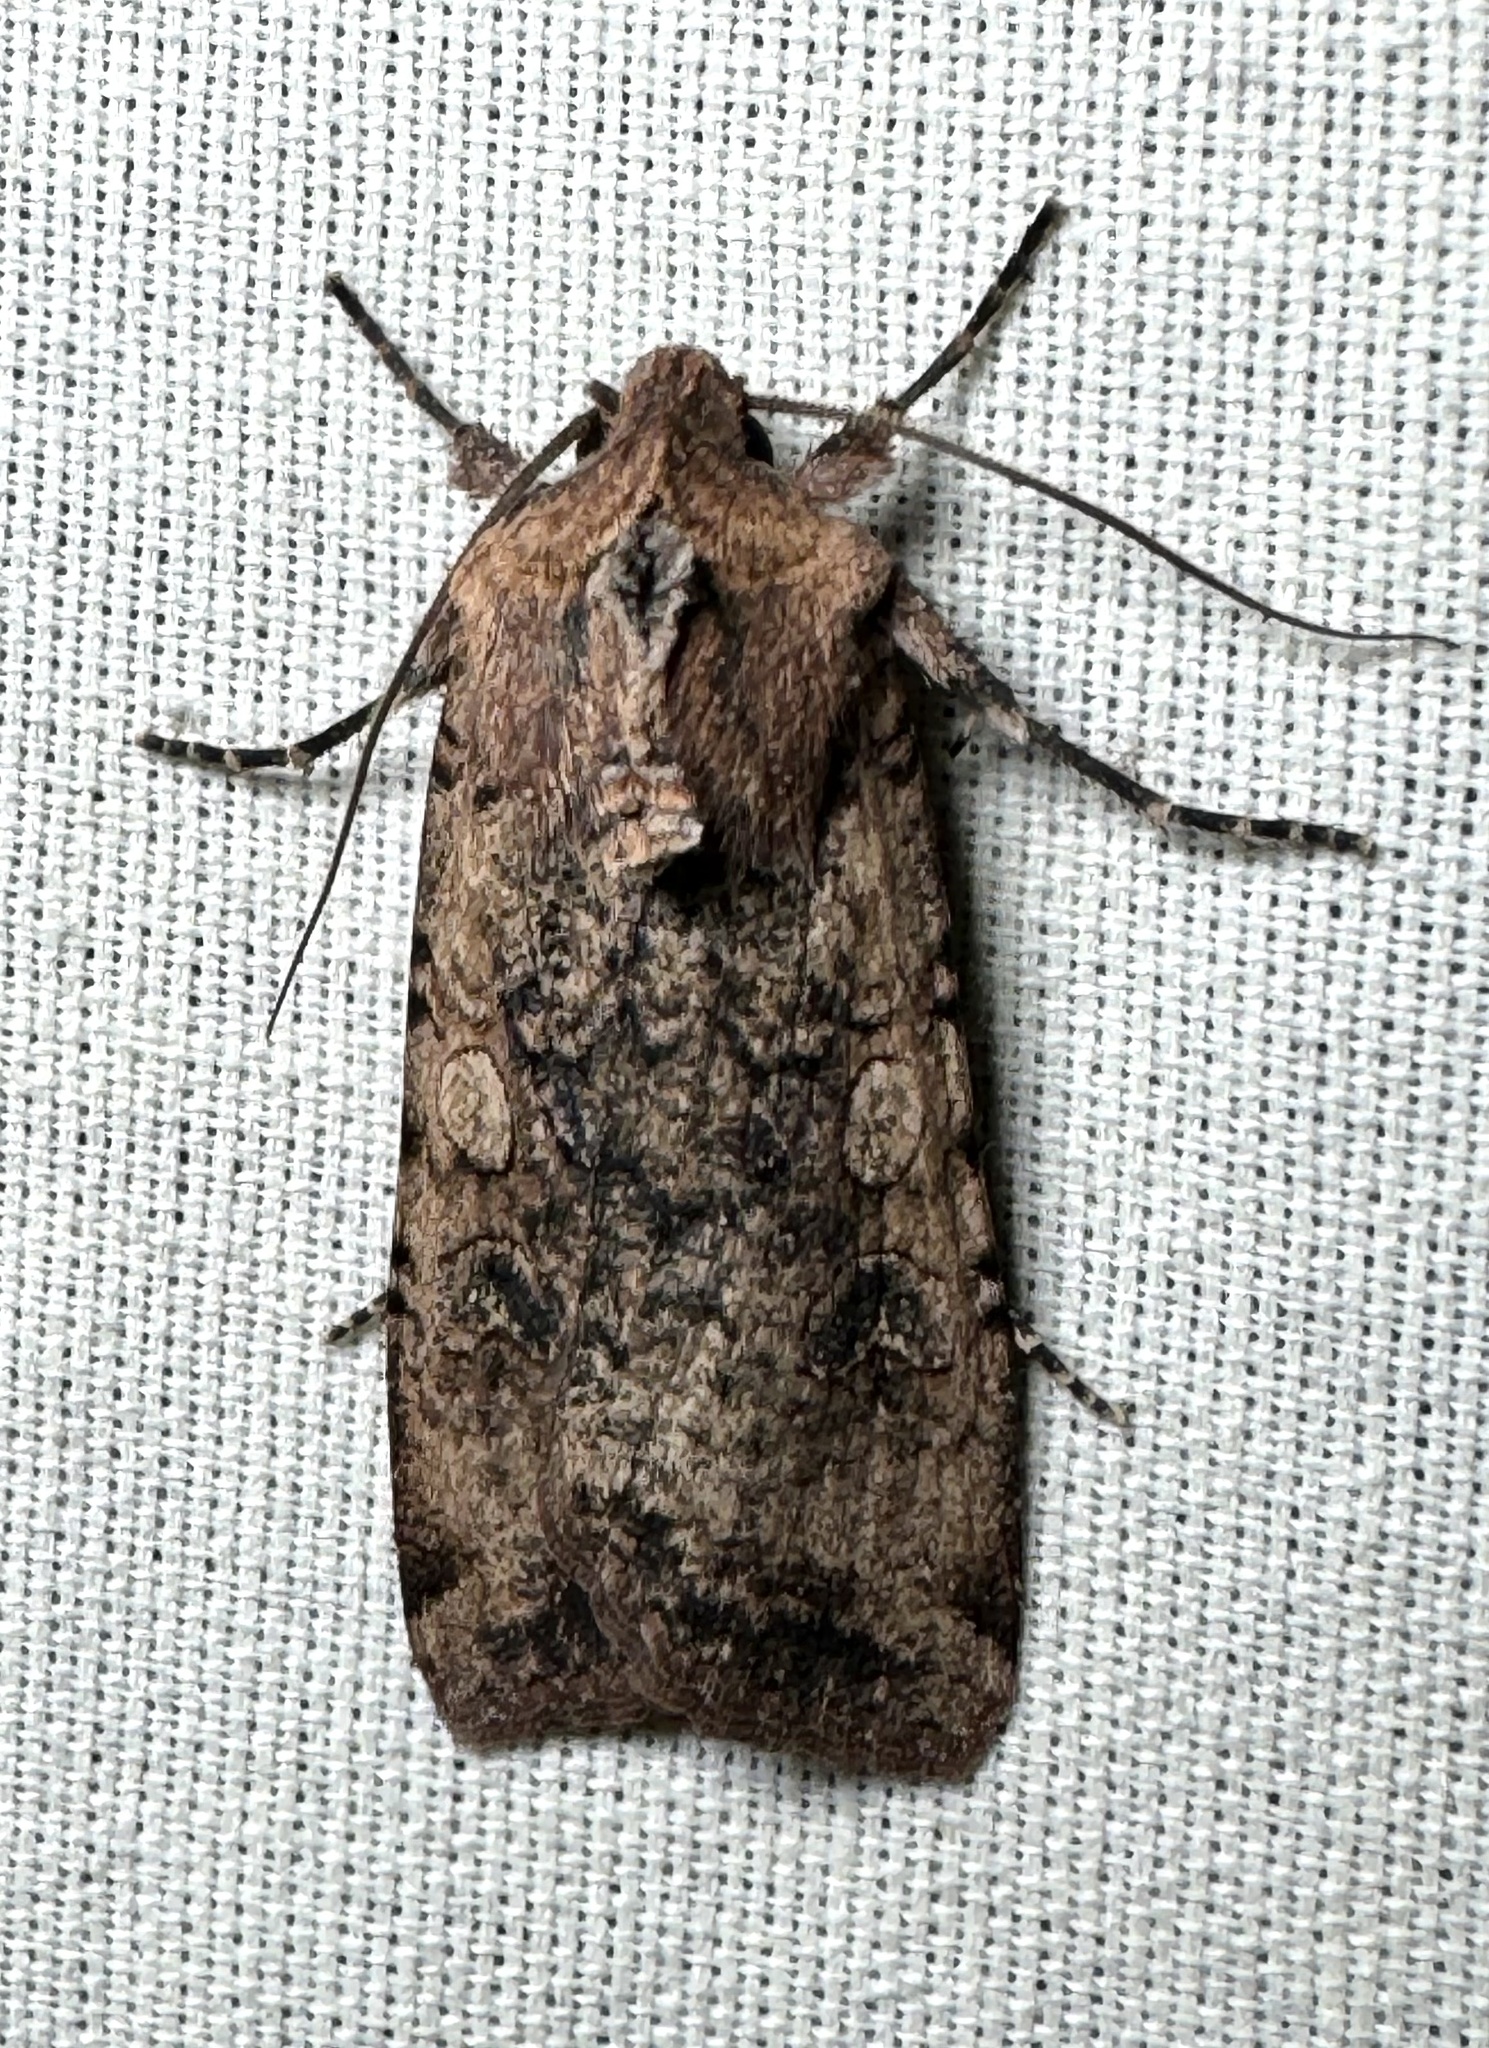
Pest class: cutworms